Frederick Michael, Count Palatine of Zweibrücken

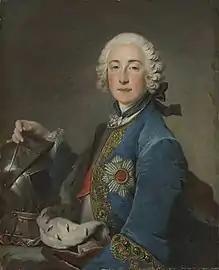
Portrait by Louis Tocqué (c.1745)

Frederick Michael, Count Palatine of Zweibrücken-Birkenfeld (Ribeauvillé, Alsace, 27 February 1724 – 15 August 1767 in Schwetzingen) was a member of the Wittelsbach dynasty. He was the son of Christian III of Palatinate-Zweibrücken and Caroline of Nassau-Saarbrücken and a member of the House of Palatinate-Zweibrücken-Birkenfeld, a branch of the House of Wittelsbach. He was the father of the Bavarian King Maximilian I Joseph. Furthermore, he engaged Nicolas de Pigage to reconstruct his summer palace in Oggersheim.